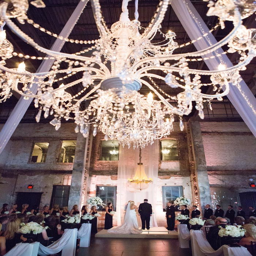
the world is yours when you celebrate your wedding reception and ceremony in the city 's most awarded venue .